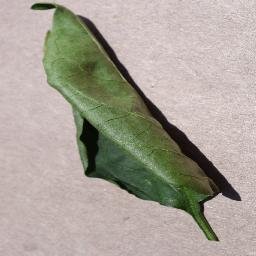
Label: Pepper,_bell___healthy